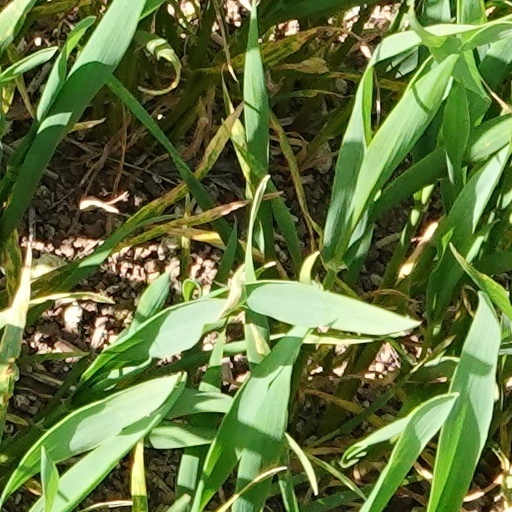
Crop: wheat